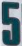
Number: 5